Maria Anna Mozart

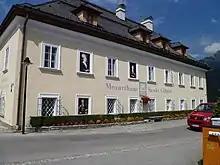
The home where Maria Anna Mozart lived with her family in St. Gilden is the same house where her mother Anna Maria was born in 1720. Today it is a museum dedicated to their memory.

Maria Anna Mozart was born in Salzburg to Leopold Mozart and Anna Maria Mozart. In childhood, she bore the nickname "Nannerl," a name that is often used for her today; later on her informal first name became "Marianne". When Nannerl was seven years old, her father started teaching her to play the harpsichord. She progressed very rapidly, catching the attention of her little brother Wolfgang, whom Leopold soon started teaching as well. By age 13 Nannerl had reached the point where her father, in a letter (8 June 1764), called her "one of the most skilful pianists in Europe."